WrestleMania 35

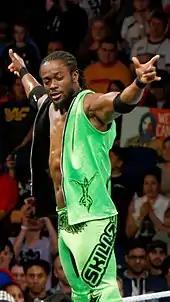
Despite Vince McMahon repeatedly attempting to prevent it, Kofi Kingston faced Daniel Bryan for the WWE Championship at WrestleMania 35, his first one-on-one world title opportunity after 11 years in WWE.

On the January 29 episode of "SmackDown Live", WWE Champion Daniel Bryan threw the standard title belt in a garbage can (bemoaning the fact it was made from leather) and introduced a new belt, made from "entirely sustainable materials" and unofficially renamed the title as the WWE Planet's Championship and started calling himself "The Planet's Champion". On the February 12 episode of "SmackDown", Kofi Kingston replaced an injured Mustafa Ali in a gauntlet match to determine who would enter last in the Elimination Chamber match for the WWE Championship at Elimination Chamber; during the bout, Kingston pinned Bryan in the first part of the gauntlet. At the event, Bryan retained the title by last eliminating Kingston. On the following "SmackDown", Kingston was granted a WWE Championship match at Fastlane after pinning Bryan in a six-man tag team match, however, Vince McMahon replaced Kingston with the returning Kevin Owens. On the "SmackDown" following Fastlane, The New Day (Big E, Kingston, and Xavier Woods) confronted Mr. McMahon for tricking Kingston into believing that he was added back into the title match at Fastlane. Mr. McMahon decided that if Kingston won a gauntlet match, he would receive a WWE Championship match against Bryan at WrestleMania. Kingston subsequently won the gauntlet match, however, Mr. McMahon added one more opponent, which was the WWE Champion himself, who defeated Kingston. On the March 26 episode, The New Day teased leaving WWE and once again confronted Mr. McMahon, who decided that Kingston would in fact receive the championship match if Big E and Woods won a tag team gauntlet match, which they subsequently did. Kingston stated that after he won the title, he would restore the WWE Planet's Championship as the WWE Championship.